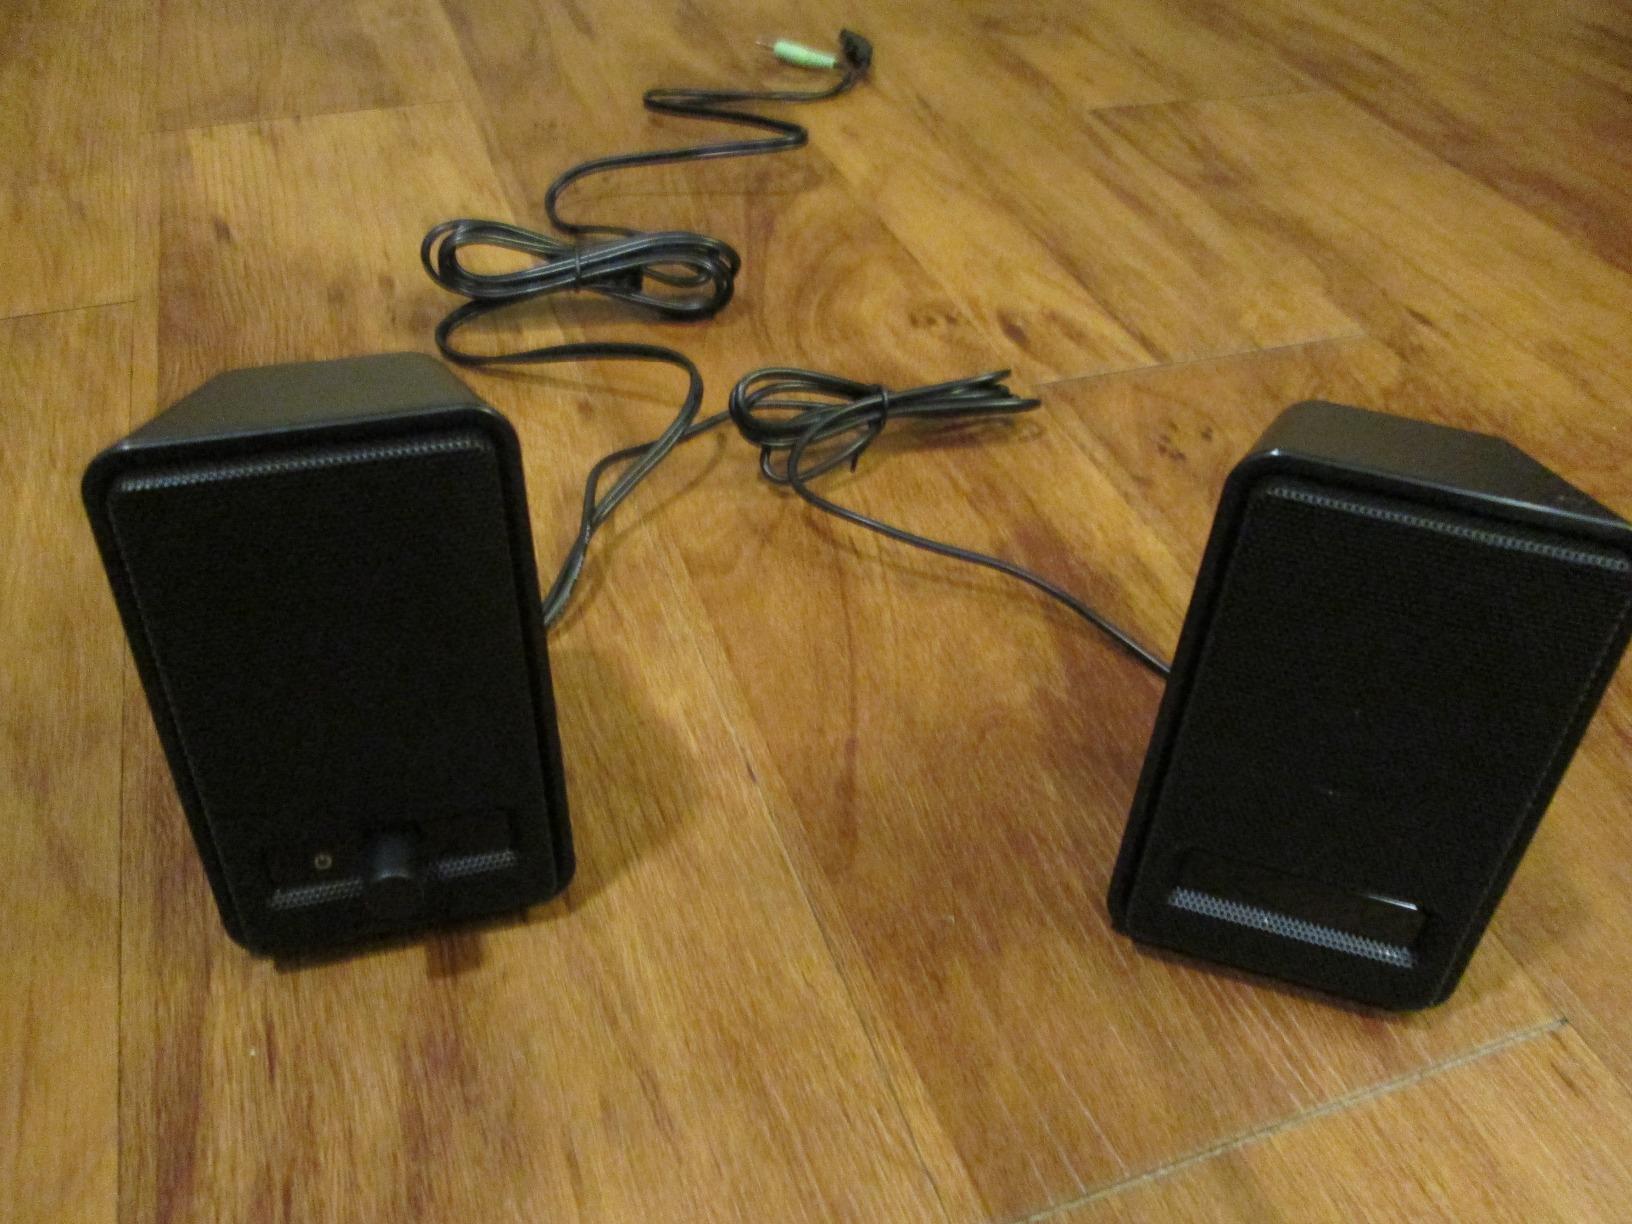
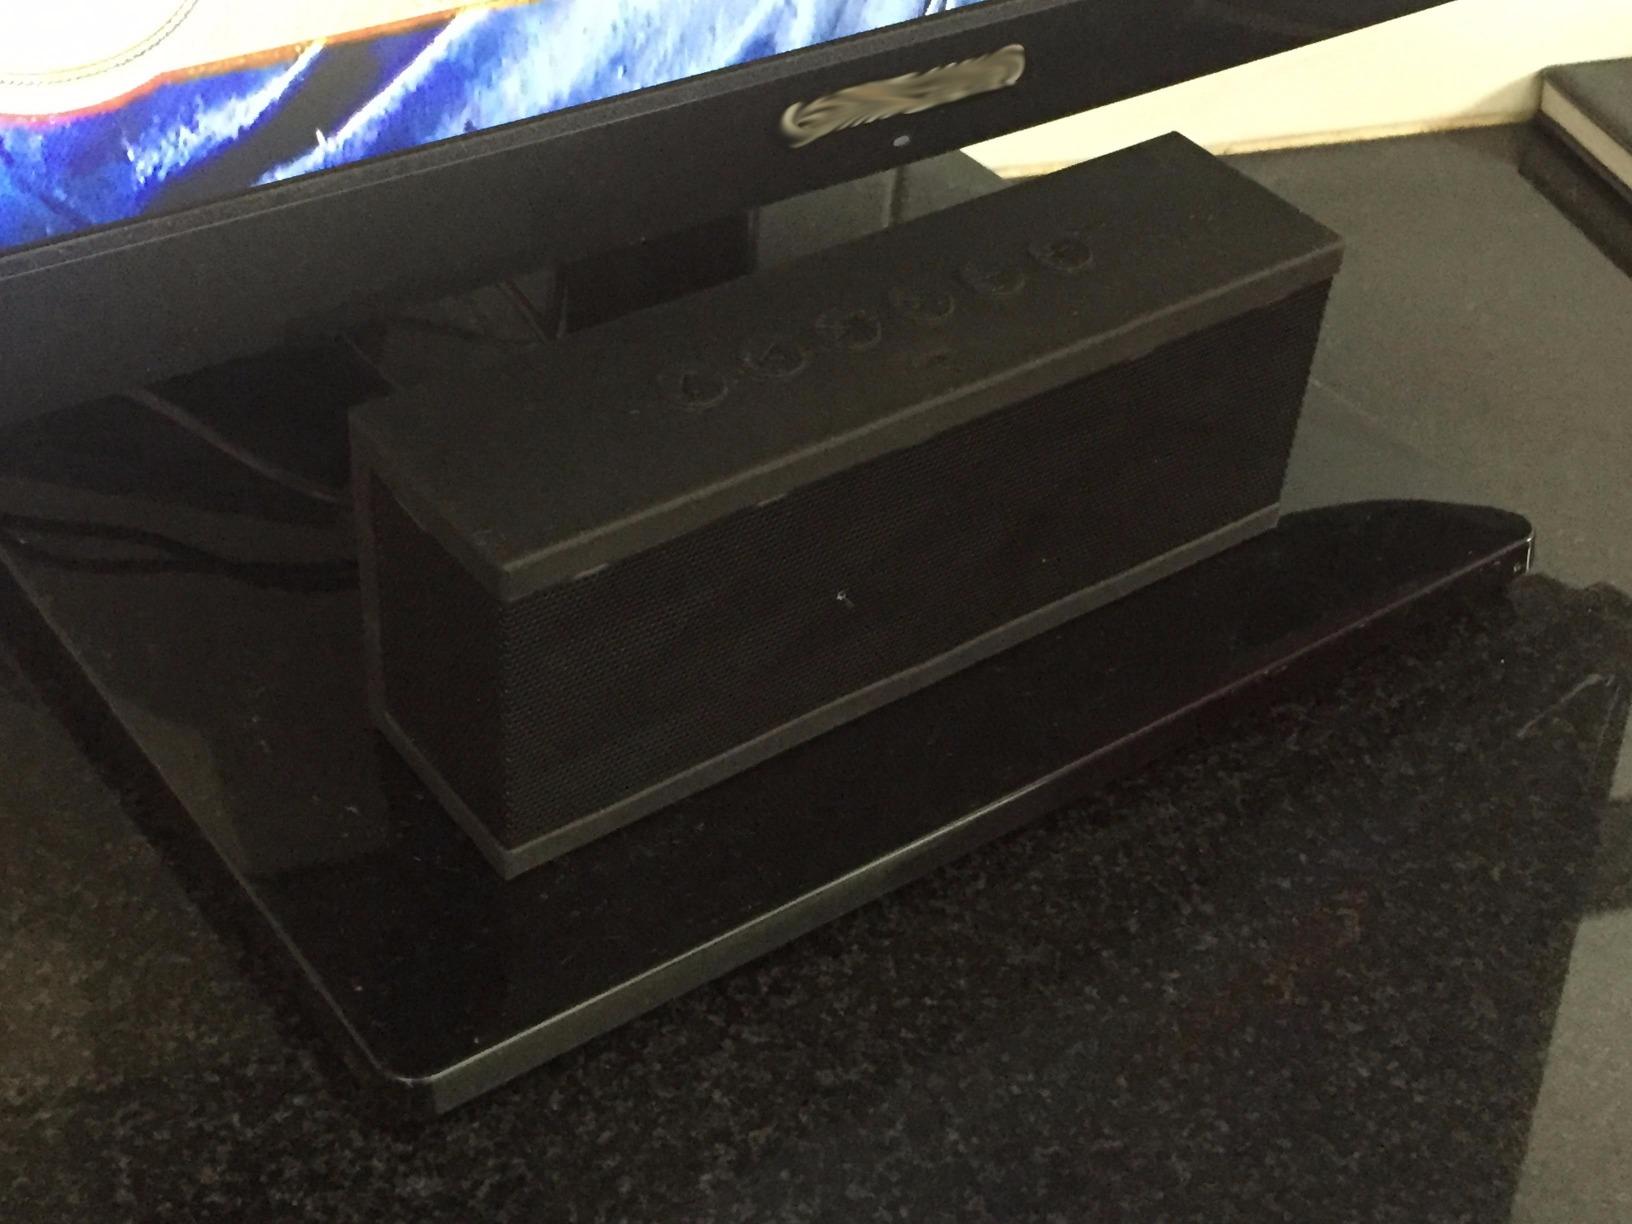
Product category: speaker
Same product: no